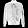
Label: Coat